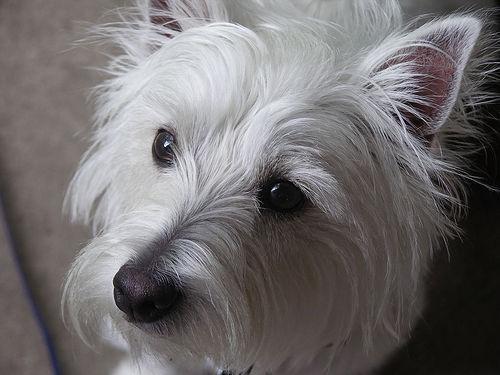
West_Highland_white_terrier